State defense force

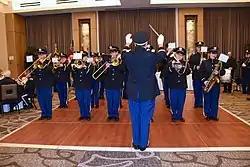
The Maryland Defense Force Band playing at a state defense force conference in 2015.

As a general rule, state defense forces wear standard U.S. military uniforms with insignia closely matching those of their federal counterparts. SDF units generally wear red name tags on service uniforms (as specifically prescribed by AR 670-1, chapter 2-7, paragraph k and chapter 23-8, paragraph c) for SDF units when adopting the Army Service Uniform or Battle Dress Uniform (BDU), and name tapes on Army Combat Uniforms (ACU) or BDUs use the state defense force name or state name rather than "U.S. Army." Standard U.S. Army branch insignia are often used or a unique "state guard" branch insignia consisting of a crossed musket and sword is alternatively used.